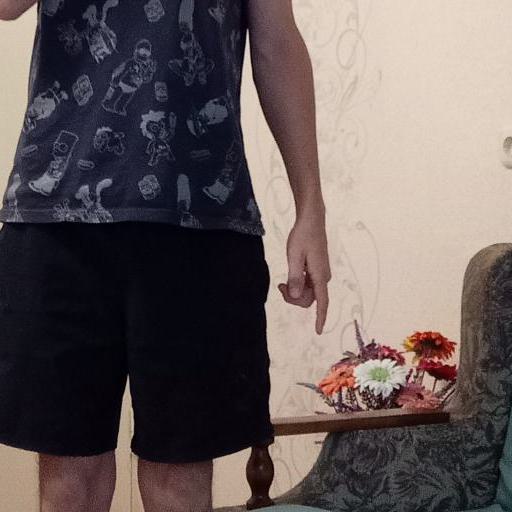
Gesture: no_gesture